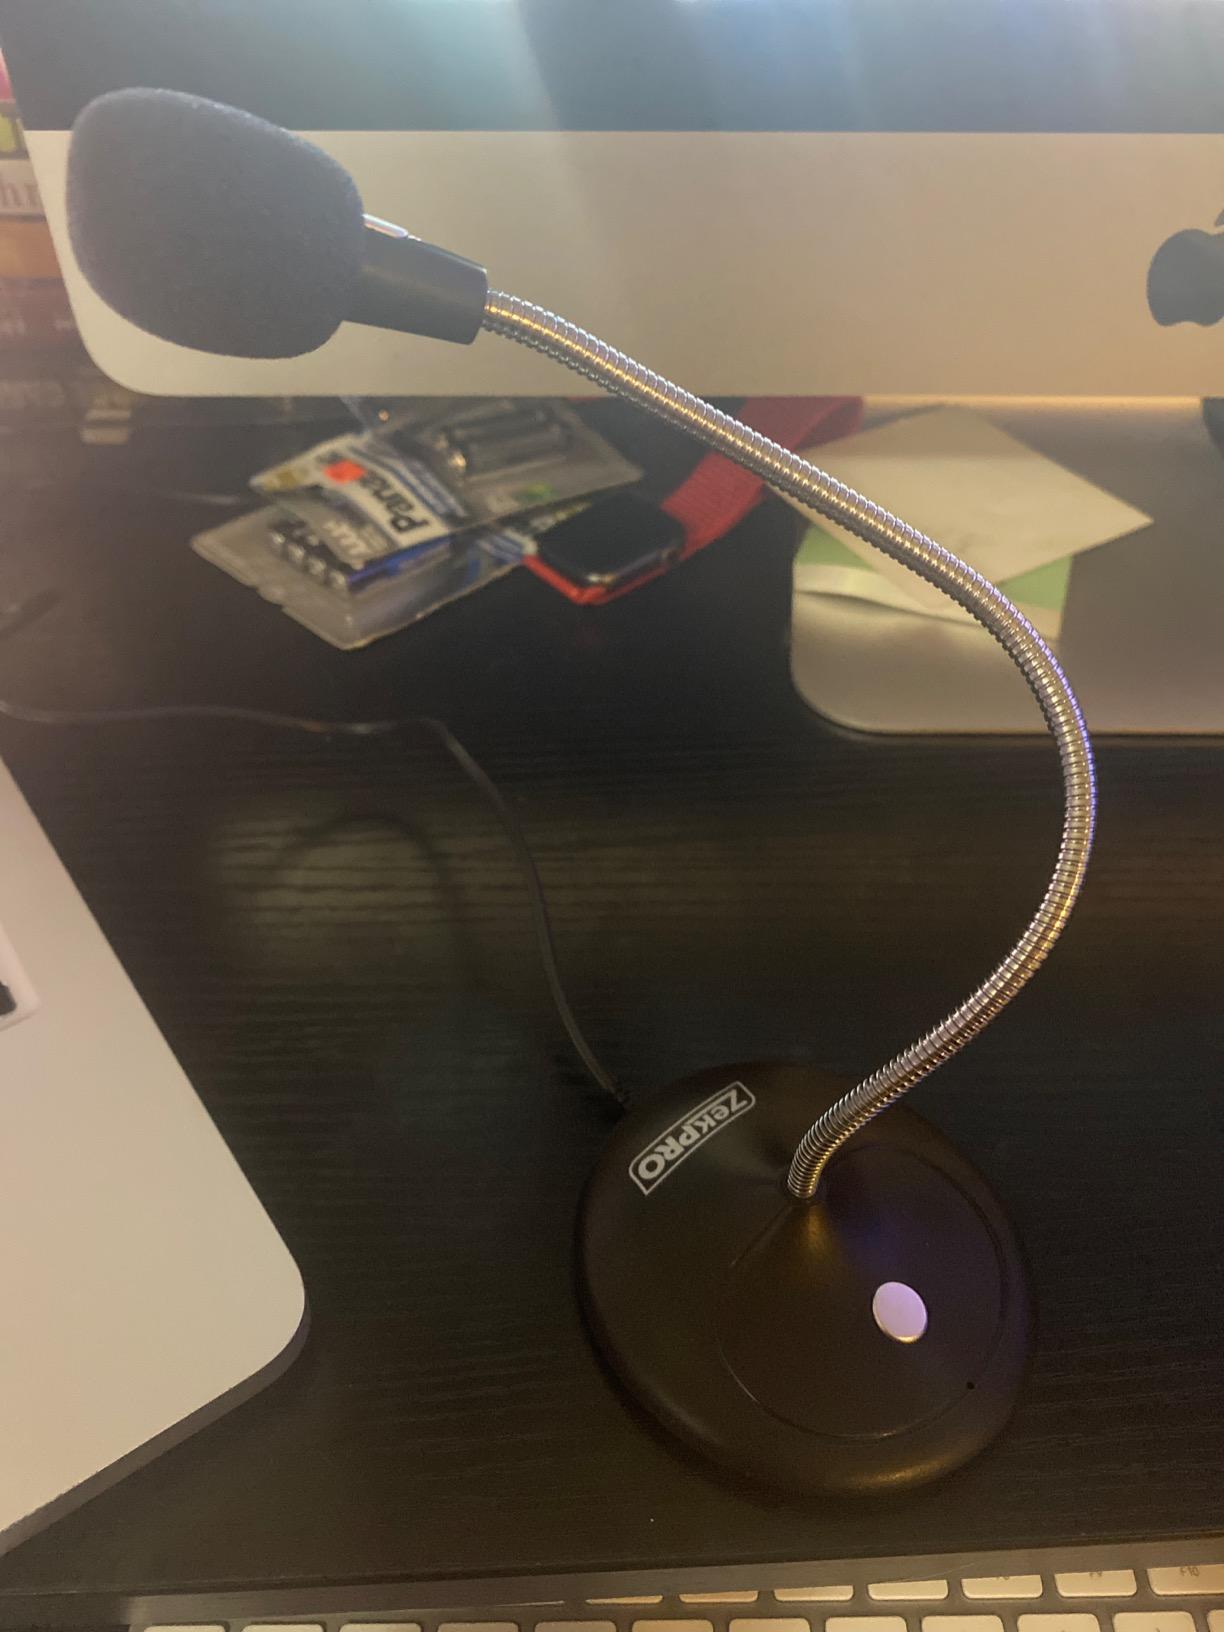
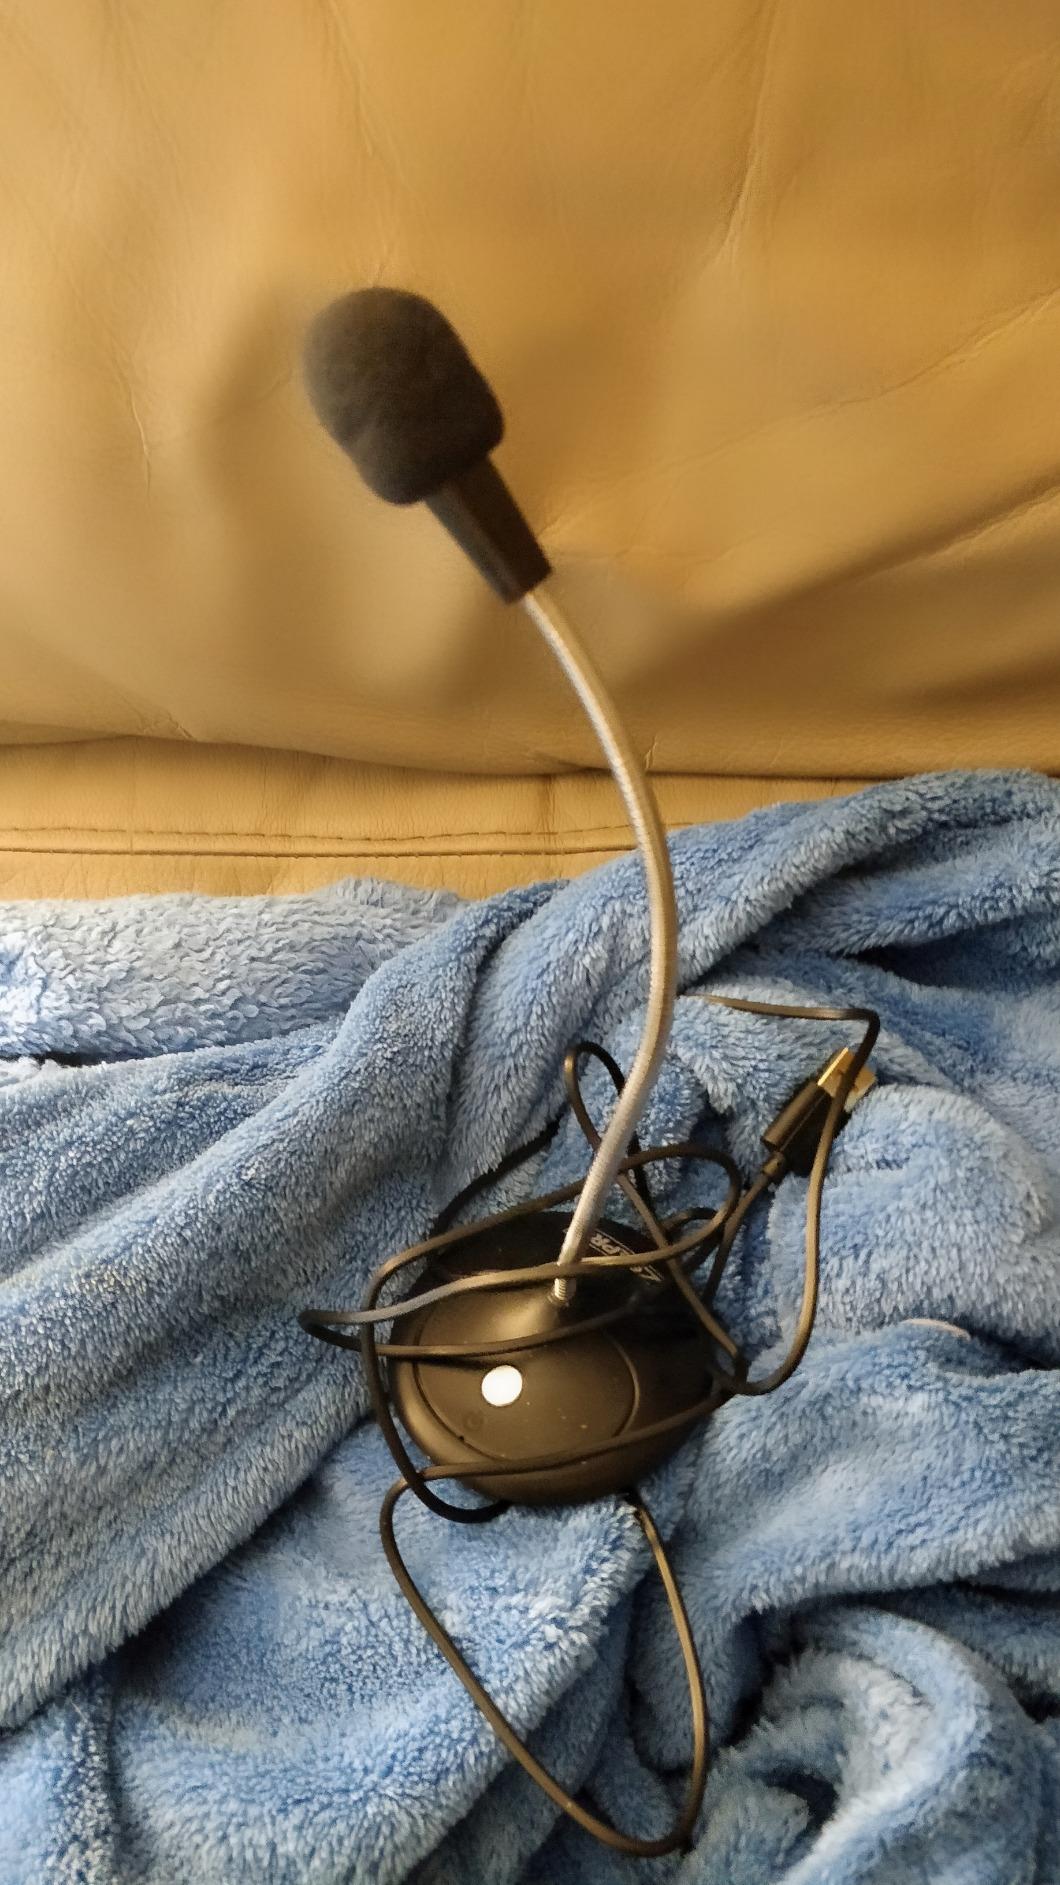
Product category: microphone
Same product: yes